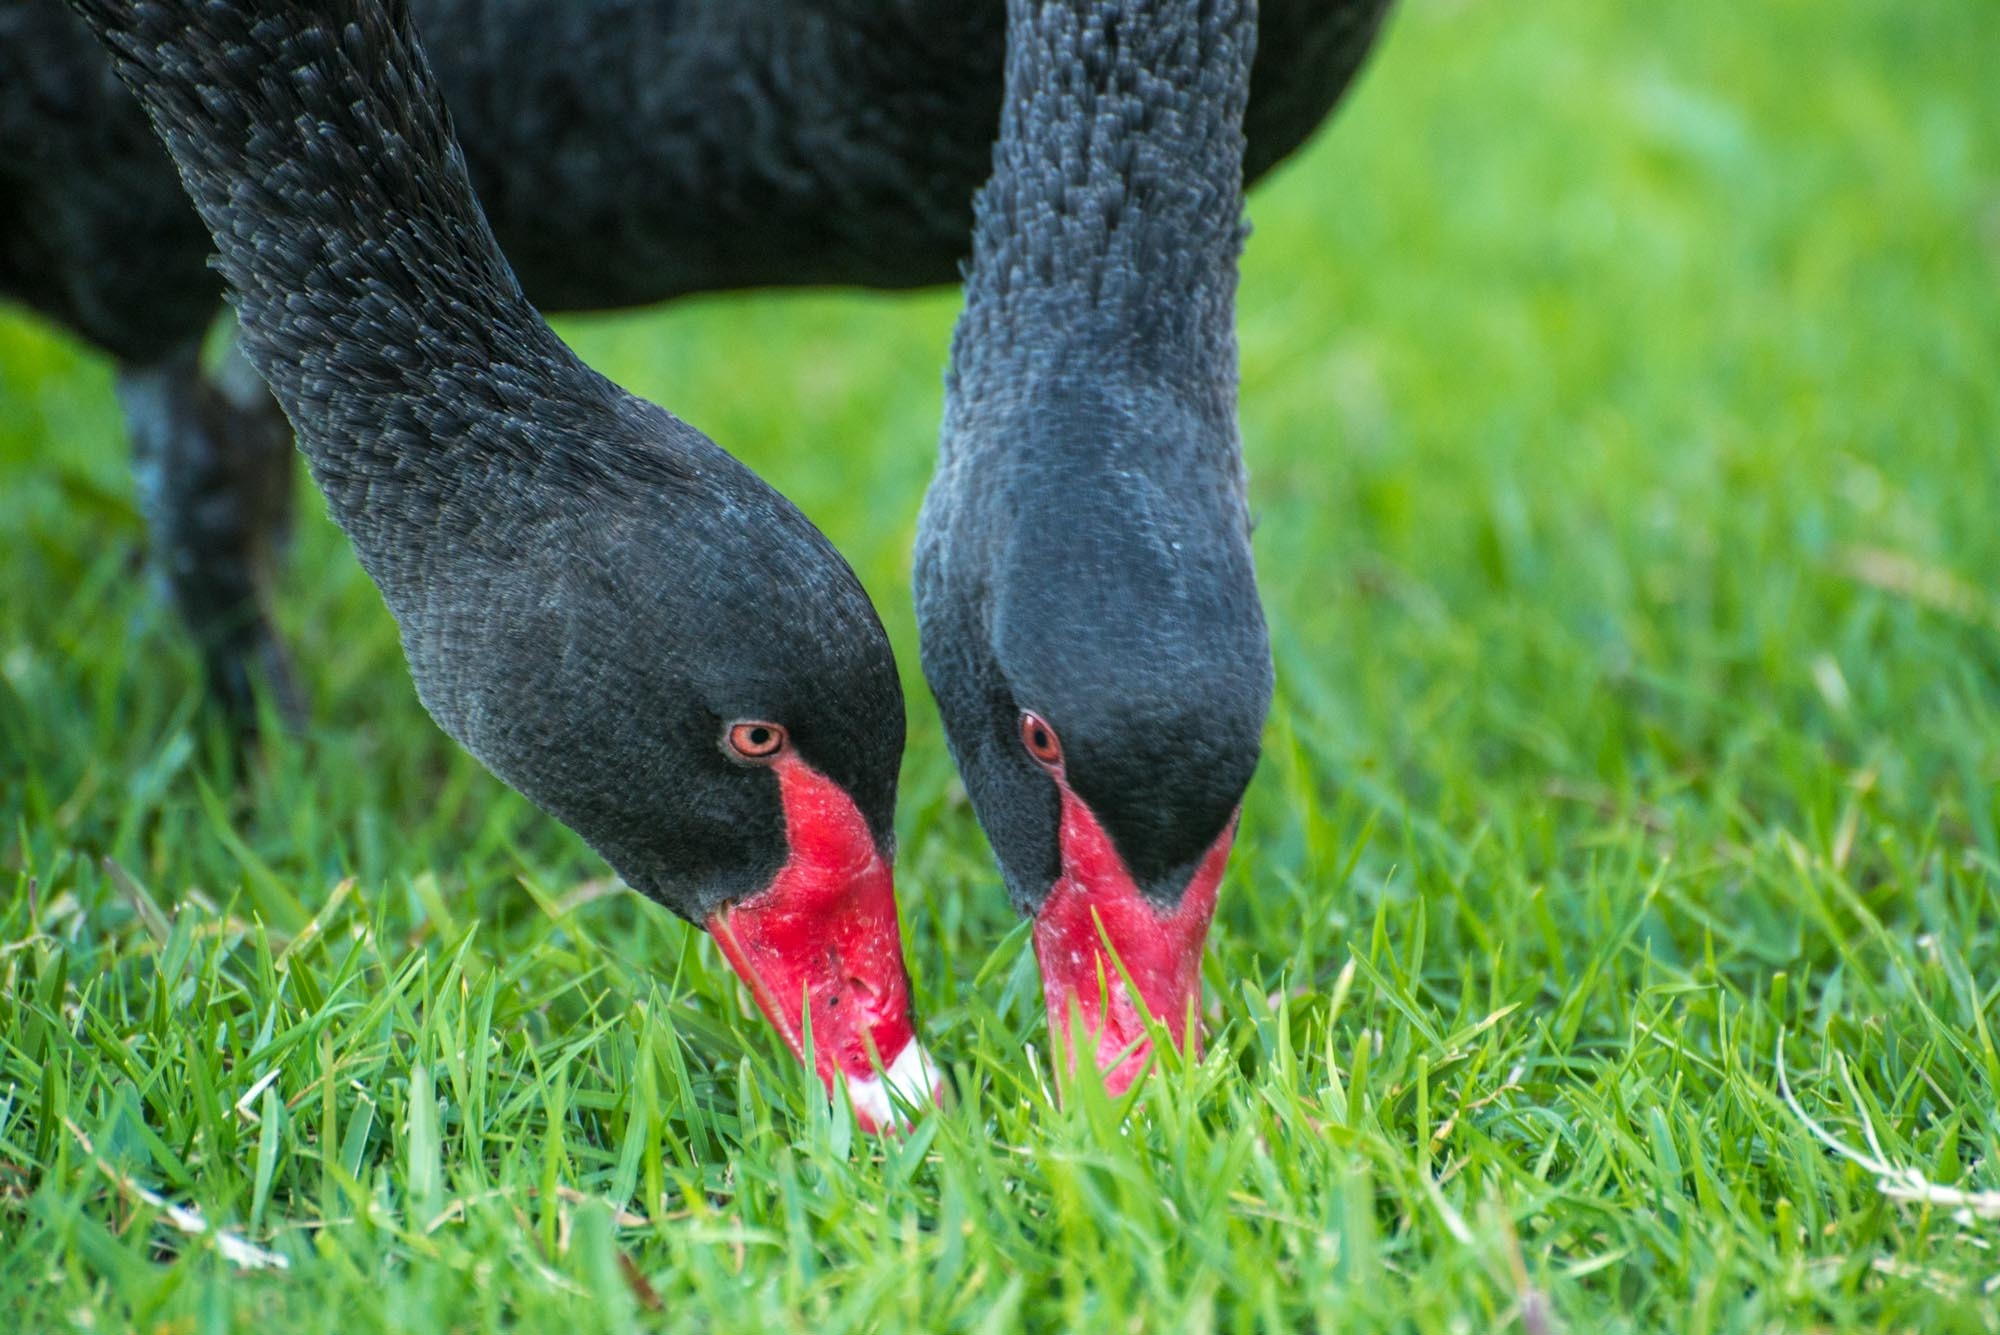
grass, bird, lawn, wildlife, green, beak, grazing, black, fauna, australia, birds, duck, swans, vertebrate, waterfowl, water bird, black swan, ducks geese and swans